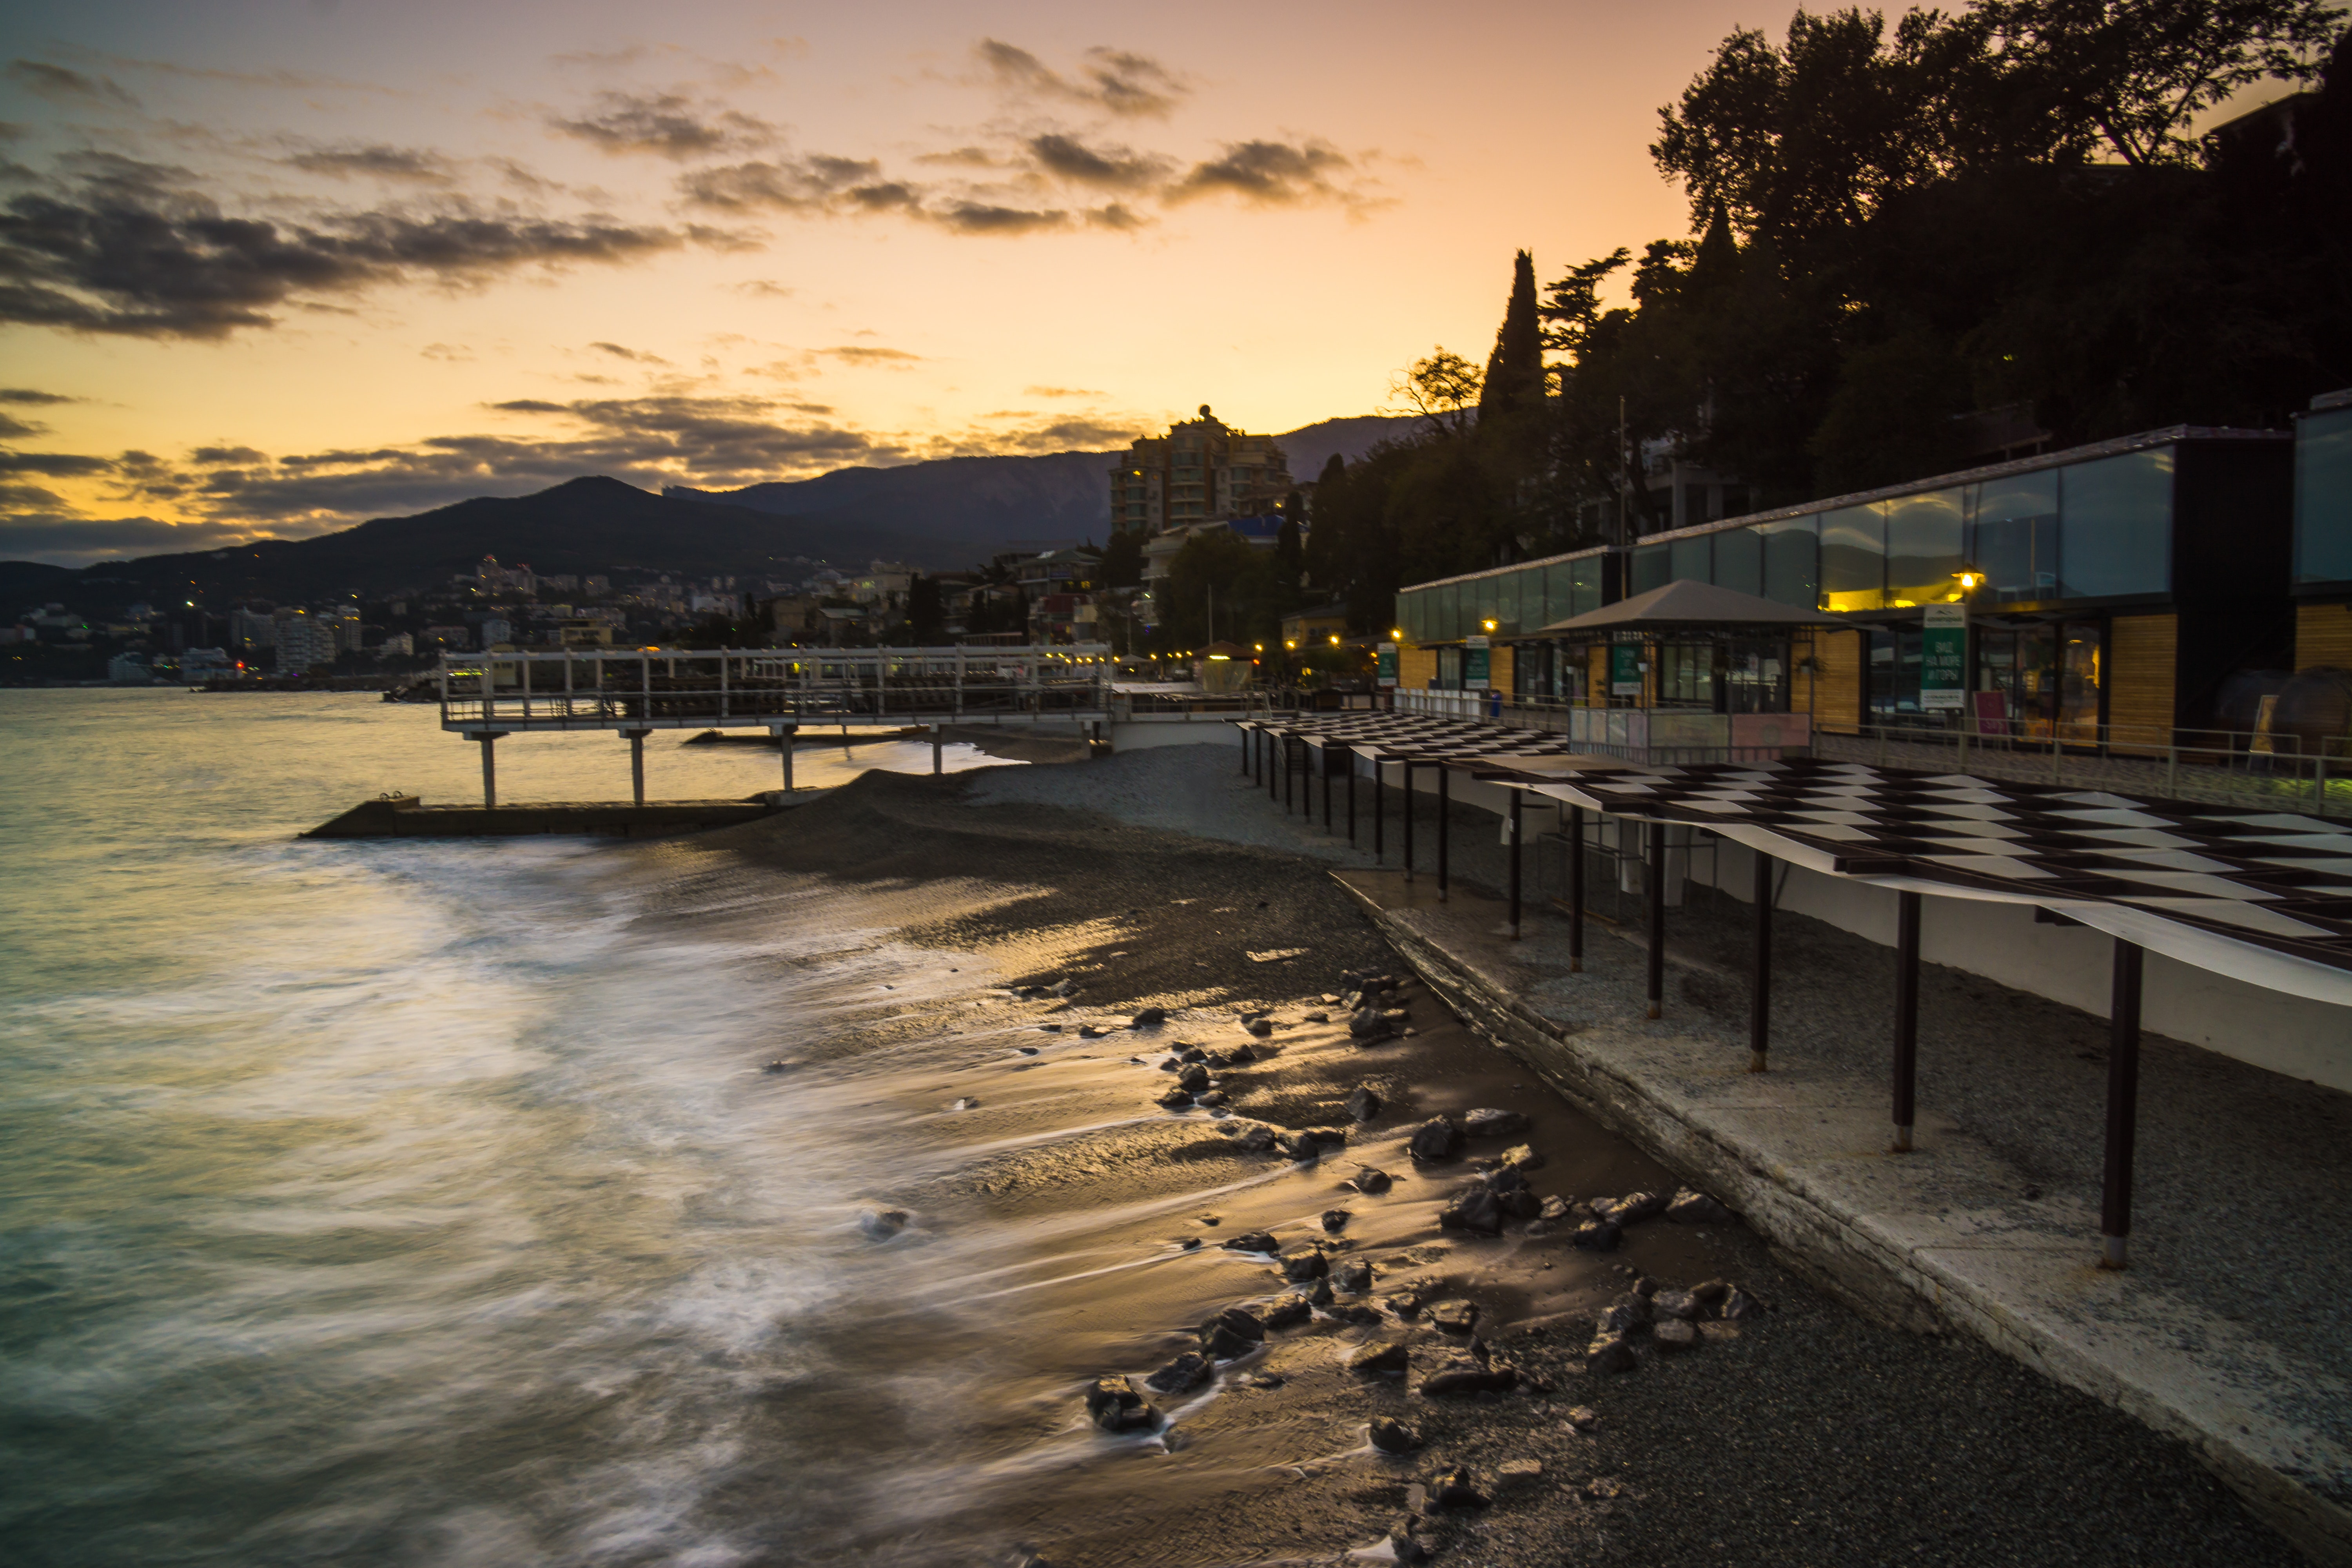
sky, water, cloud, sea, sunset, evening, morning, reflection, pier, ocean, coast, shore, horizon, dusk, waterway, calm, sunrise, wave, beach, architecture, sunlight, tide, city, river, meteorological phenomenon, boardwalk, night, coastal and oceanic landforms, bank, wind wave, dock, mountain, nonbuilding structure, vacation, channel, tourism, bay